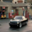
Label: automobile